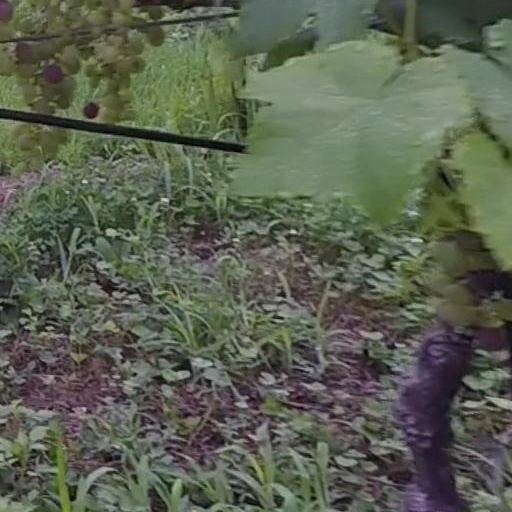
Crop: grape